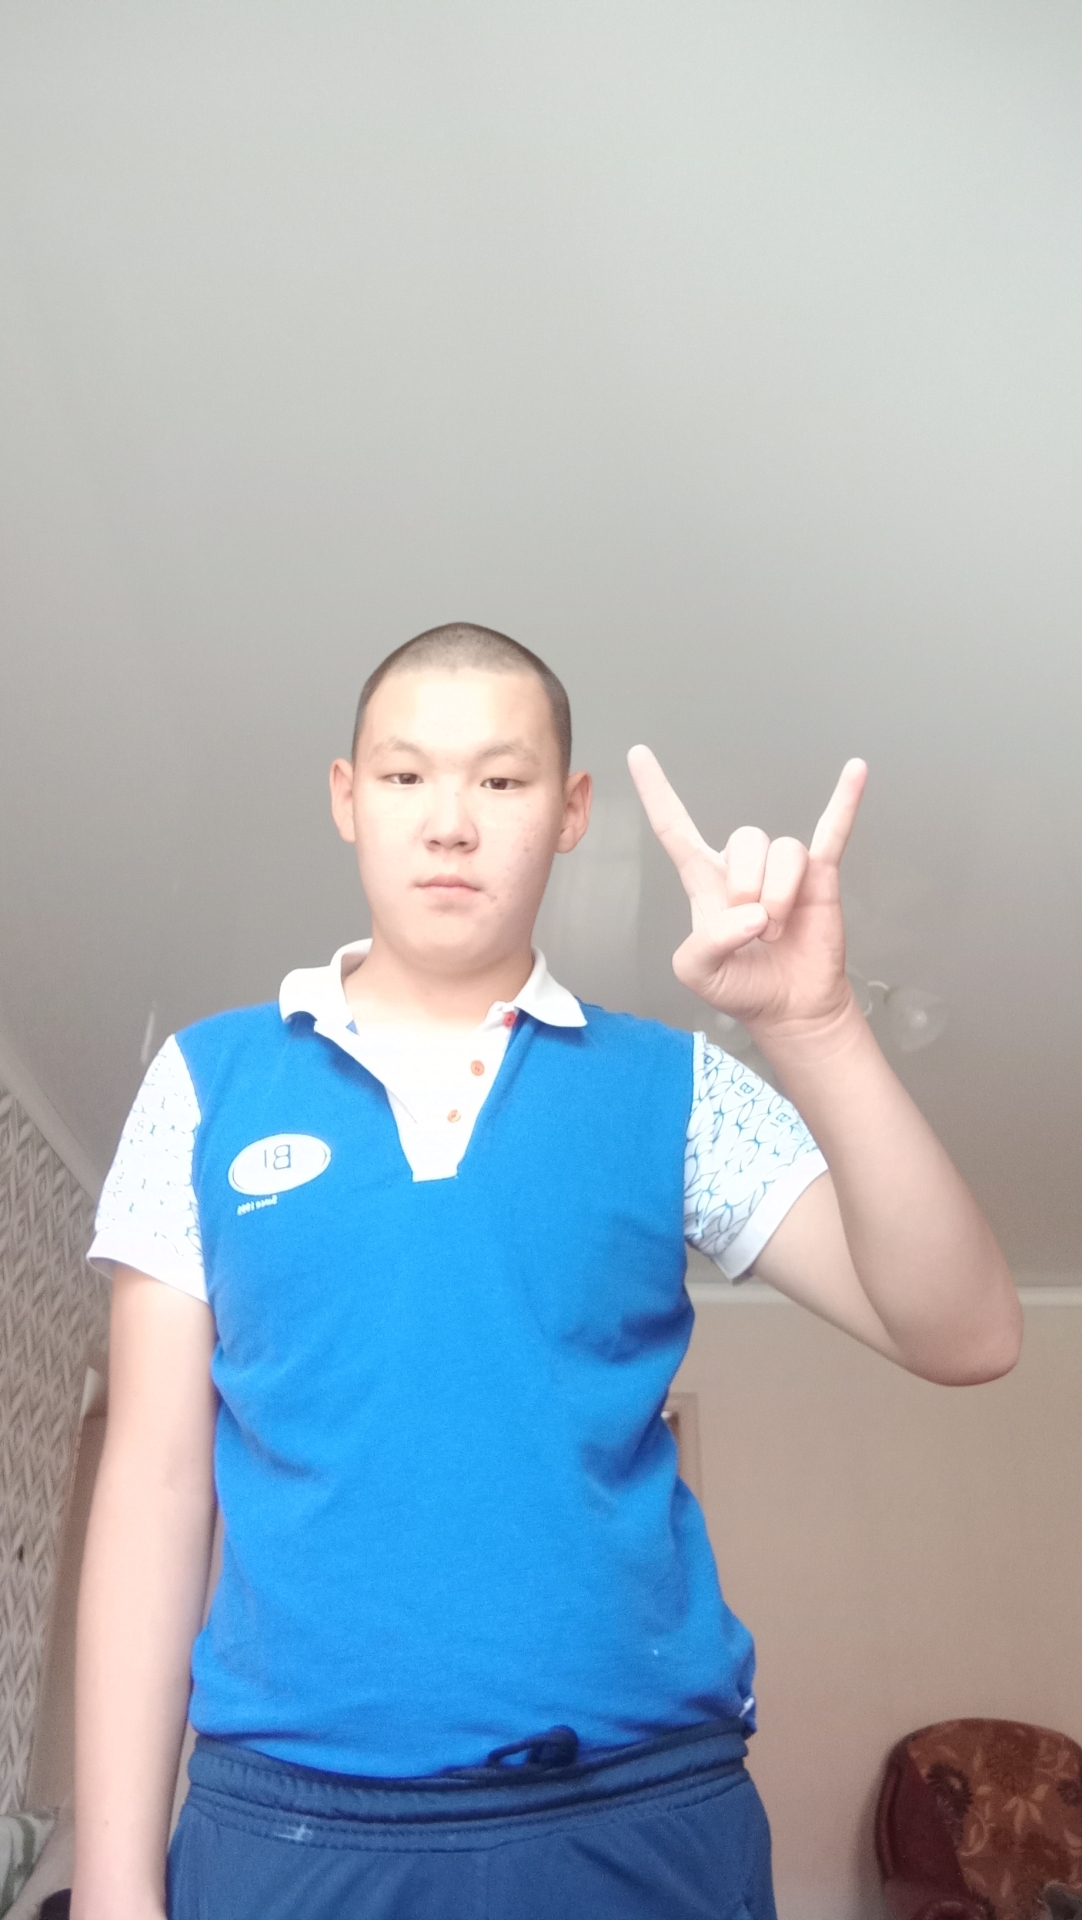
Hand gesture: rock